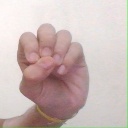
अक्षर: उ